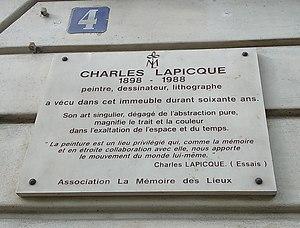
Plaque du n°4 rue Froidevaux
La rue Froidevaux est une voie du 14ᵉ arrondissement de Paris, en France.
Charles Lapicque est un artiste peintre français de la nouvelle École de Paris, né à Theizé le 6 octobre 1898, mort à Orsay le 15 juillet 1988.